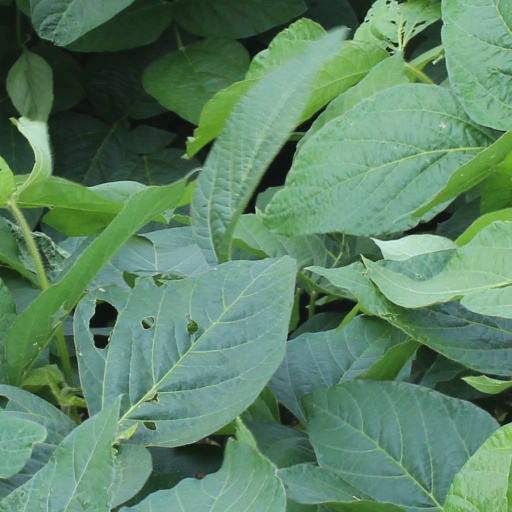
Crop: soybean